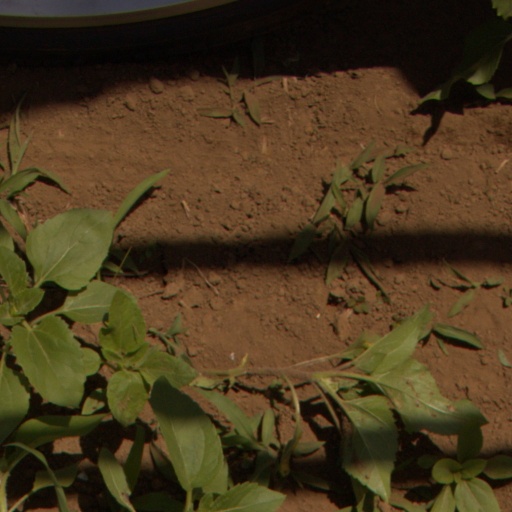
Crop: Jerusalem artichoke